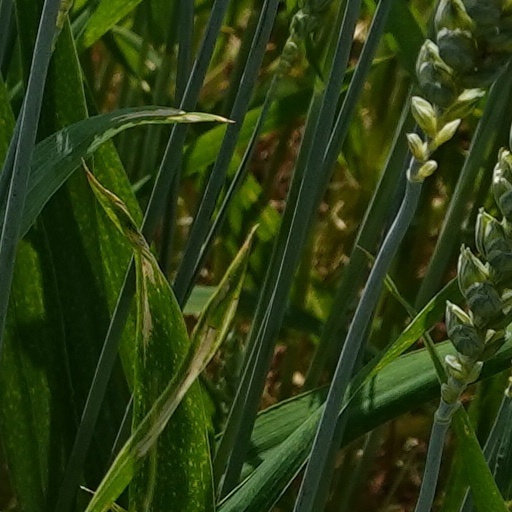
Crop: wheat